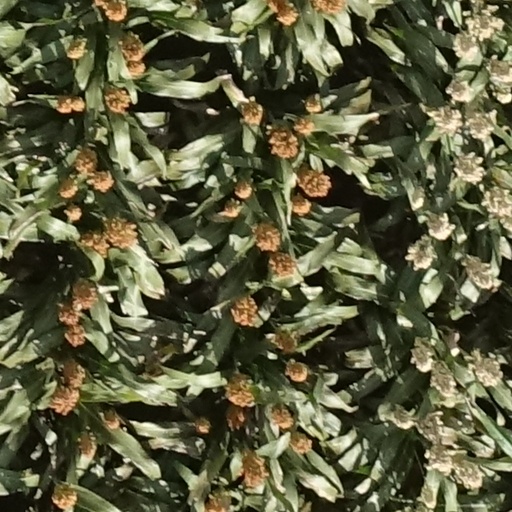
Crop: sorghum